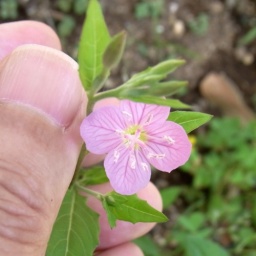
tiny flowers by the roadside: pink evening primrose (2/3)